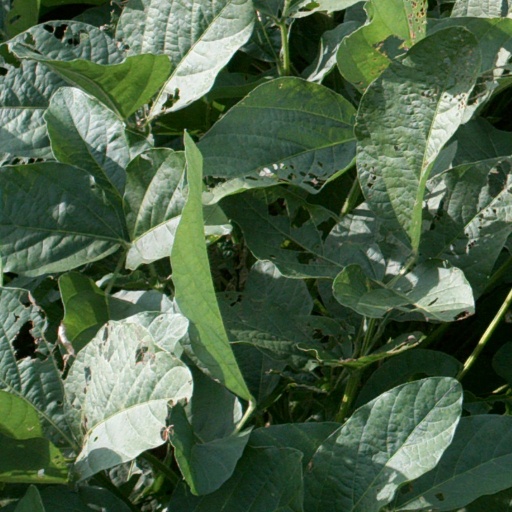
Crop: soybean